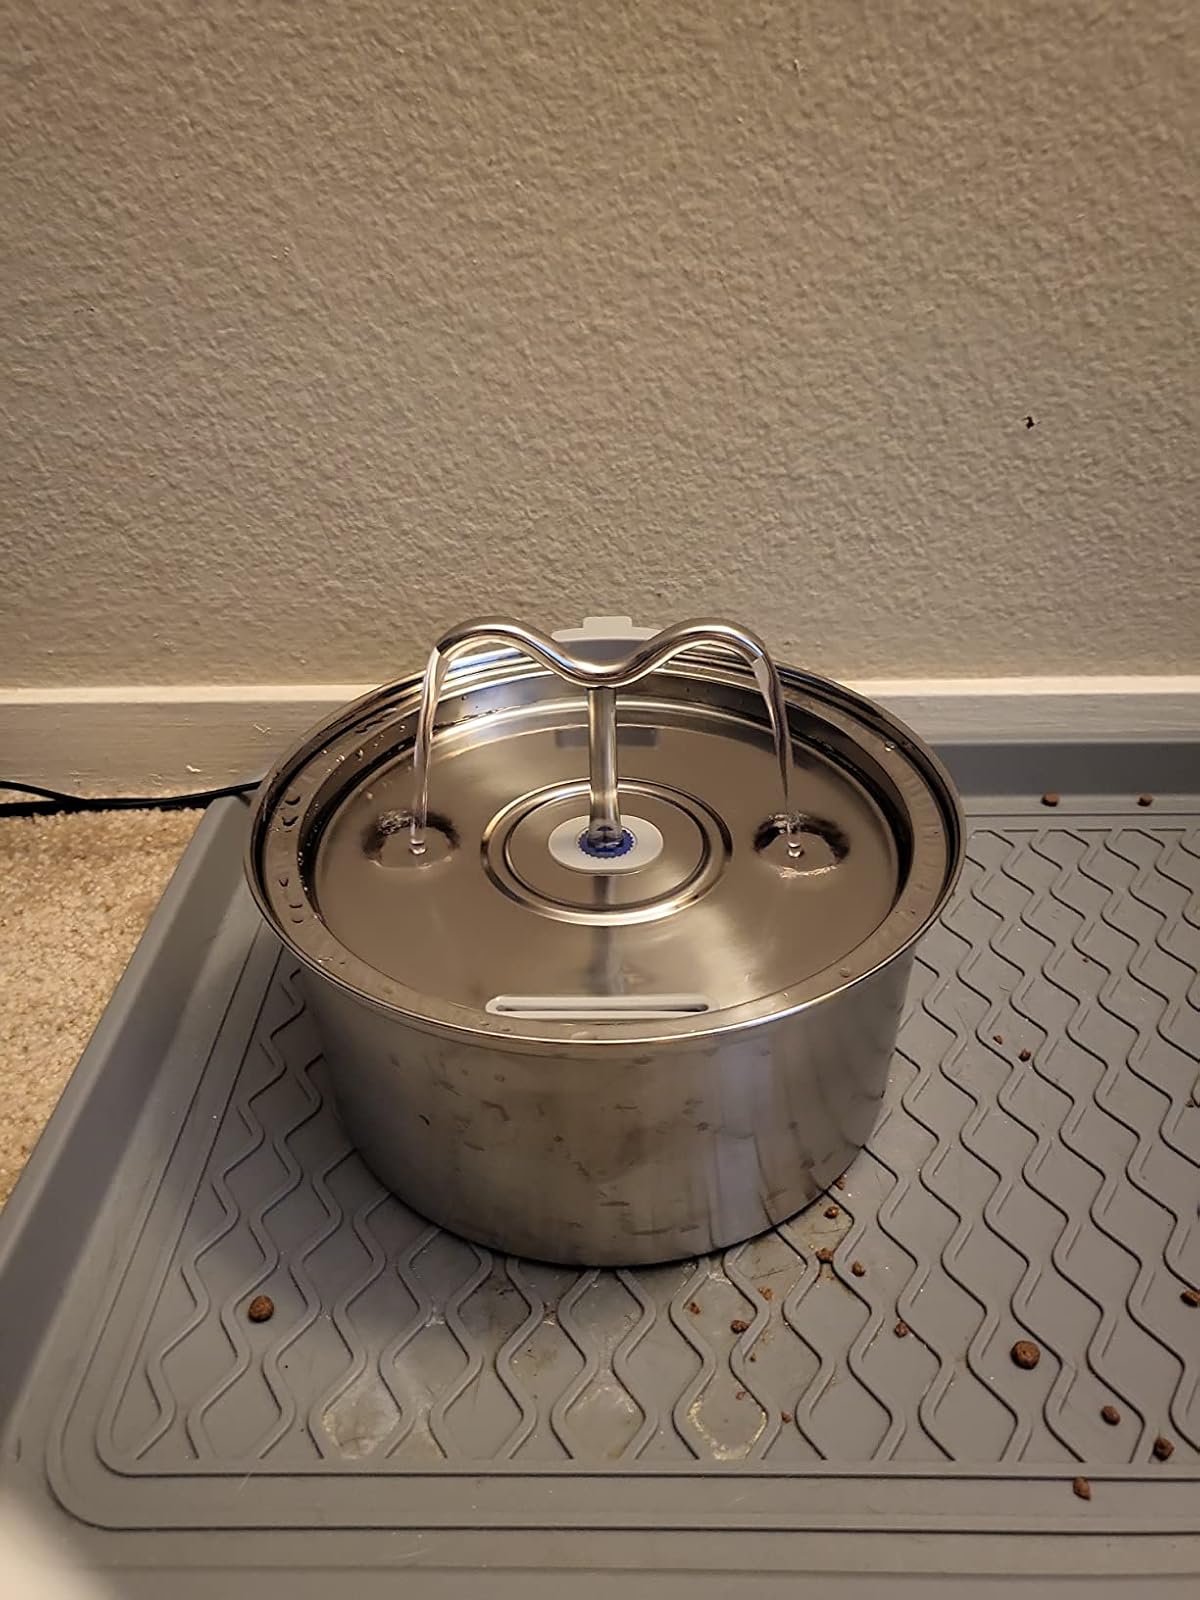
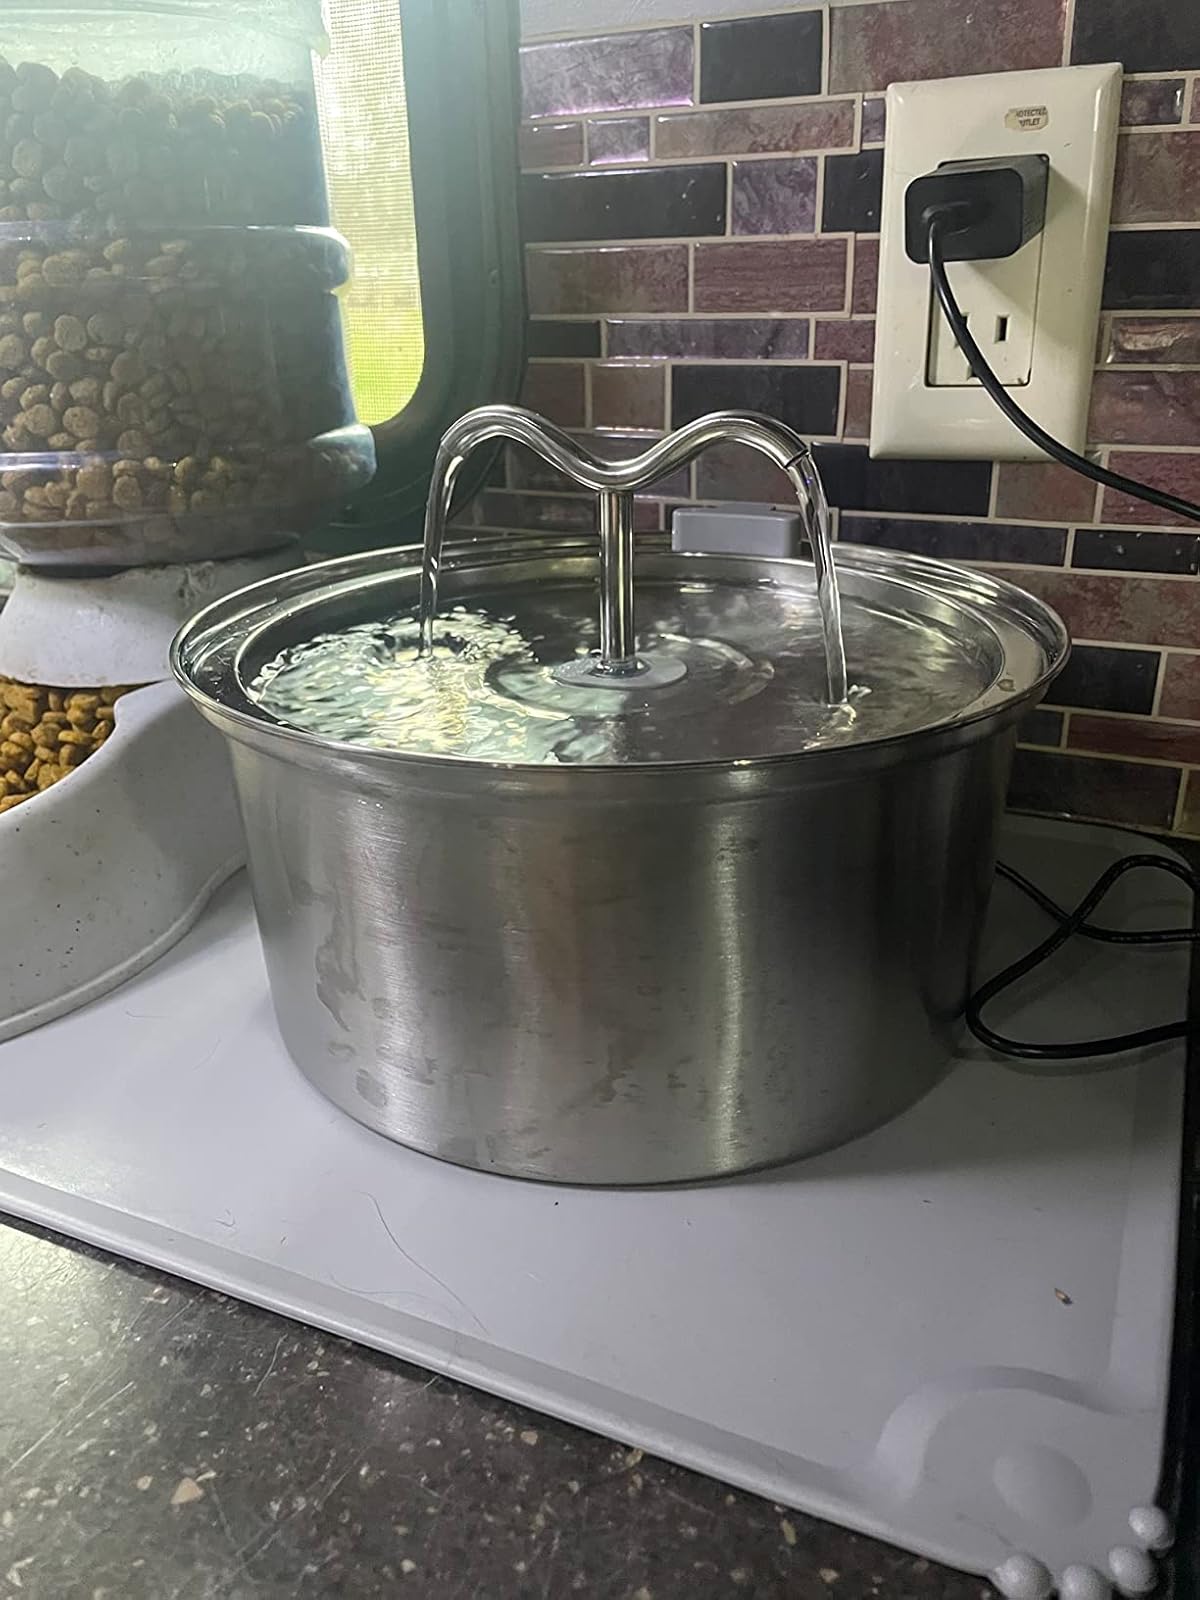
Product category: items_bowl
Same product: yes